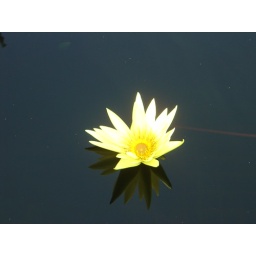
light yellow flower in a garden